Battle of Fort Frontenac

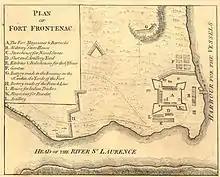
A 1763 map showing the British positions

The night after landing, Bradstreet's men established gun batteries and began to dig trenches toward the old fort. They also attempted, without success to board two of the French ships anchored before the fort. On the morning of August 26, the British guns opened fire. The French garrison returned fire with cannons and muskets, but made little impression on the British. The two sides continued to exchange fire on the 27th, with the British establishing gun batteries northwest of the fort, about from the fort. On the morning of the 28th, two French ships attempted to escape the harbor, but ran aground after persistent British fire against them. Following a brief council of war, Noyan raised the white flag.